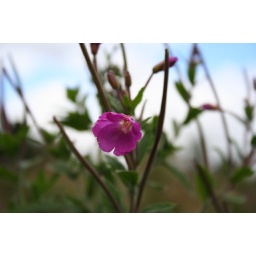
Little pink flower in Chopwell Forest